Aleksandra Wójcik (volleyball)

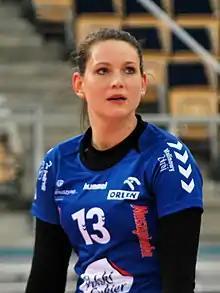
Wójcik in 2016

Aleksandra Wójcik (born ) is a Polish female volleyball player. She was part of the Poland women's national volleyball team.